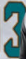
Number: 3